Super Commando Dhruva

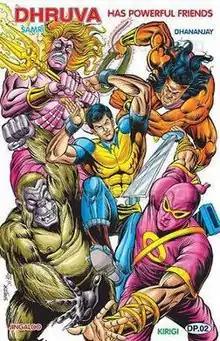
Dhruva's allies clockwise from top left- Samri, Dhananjay, Kirigi and Jingaloo

Dhruva has a large range of supporting characters who have played significant roles in his story arcs. While some help to define the character of Super Commando Dhruva itself, other have played significant roles in giving a direction to the story arcs that they have been part of. After the death of Dhruva' parents, "I. G. Rajan Mehra" adopted him. I. G. Rajan has been a constant presence in Dhruva titles and has been very useful not only as the chief of police but also as a father-figure and a constant source of inspiration. When a supervillain "Alchemist" almost forced Dhruva into retirement by endangering his family's life by targeting Rajan Mehra and Dhruva's sister "Shweta", it was Dhruva's father who motivated him to keep going.